History of Albany, New York (1664–1784)

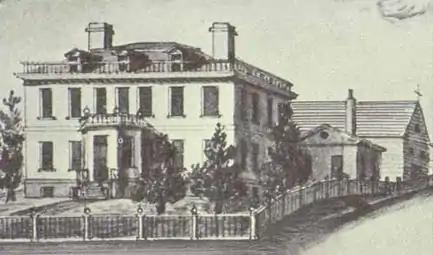
Schuyler Mansion in 1818, site of marriage between Alexander Hamilton and Philip Schuyler's daughter

Volkert Douw was appointed mayor in 1761. In 1763 a second fire engine was purchased. Prior to 1766 Albany had no permanent docks, so in that year the Common Council had three stone docks built. Each were long and between and wide. In 1770 Abraham Cuyler was appointed mayor, being the last mayor to be appointed under a British Royal Commission. Also in that year, a fourth dock was built along the river and the sloop Olive Branch became the first Albany ship to set sail for the West Indies. Additionally, the city sold its remaining land in Schaghticoke. The Gazette became the first newspaper in Albany, first published in 1771 by Alexander and James Robertson.